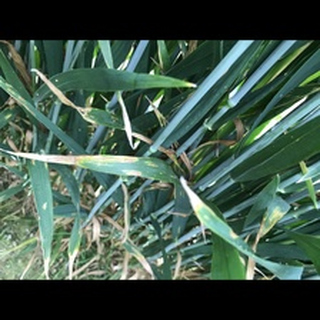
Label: wheat_septoria